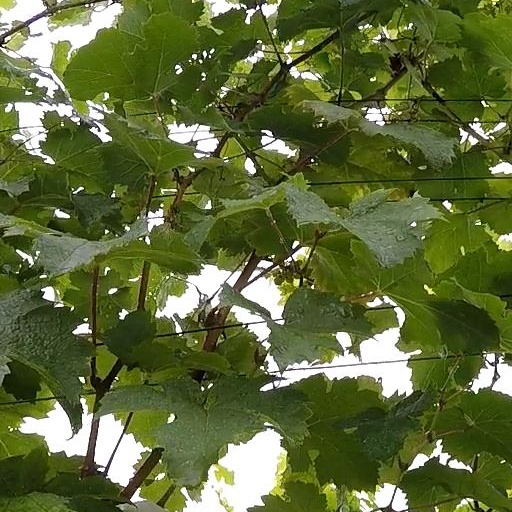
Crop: grape